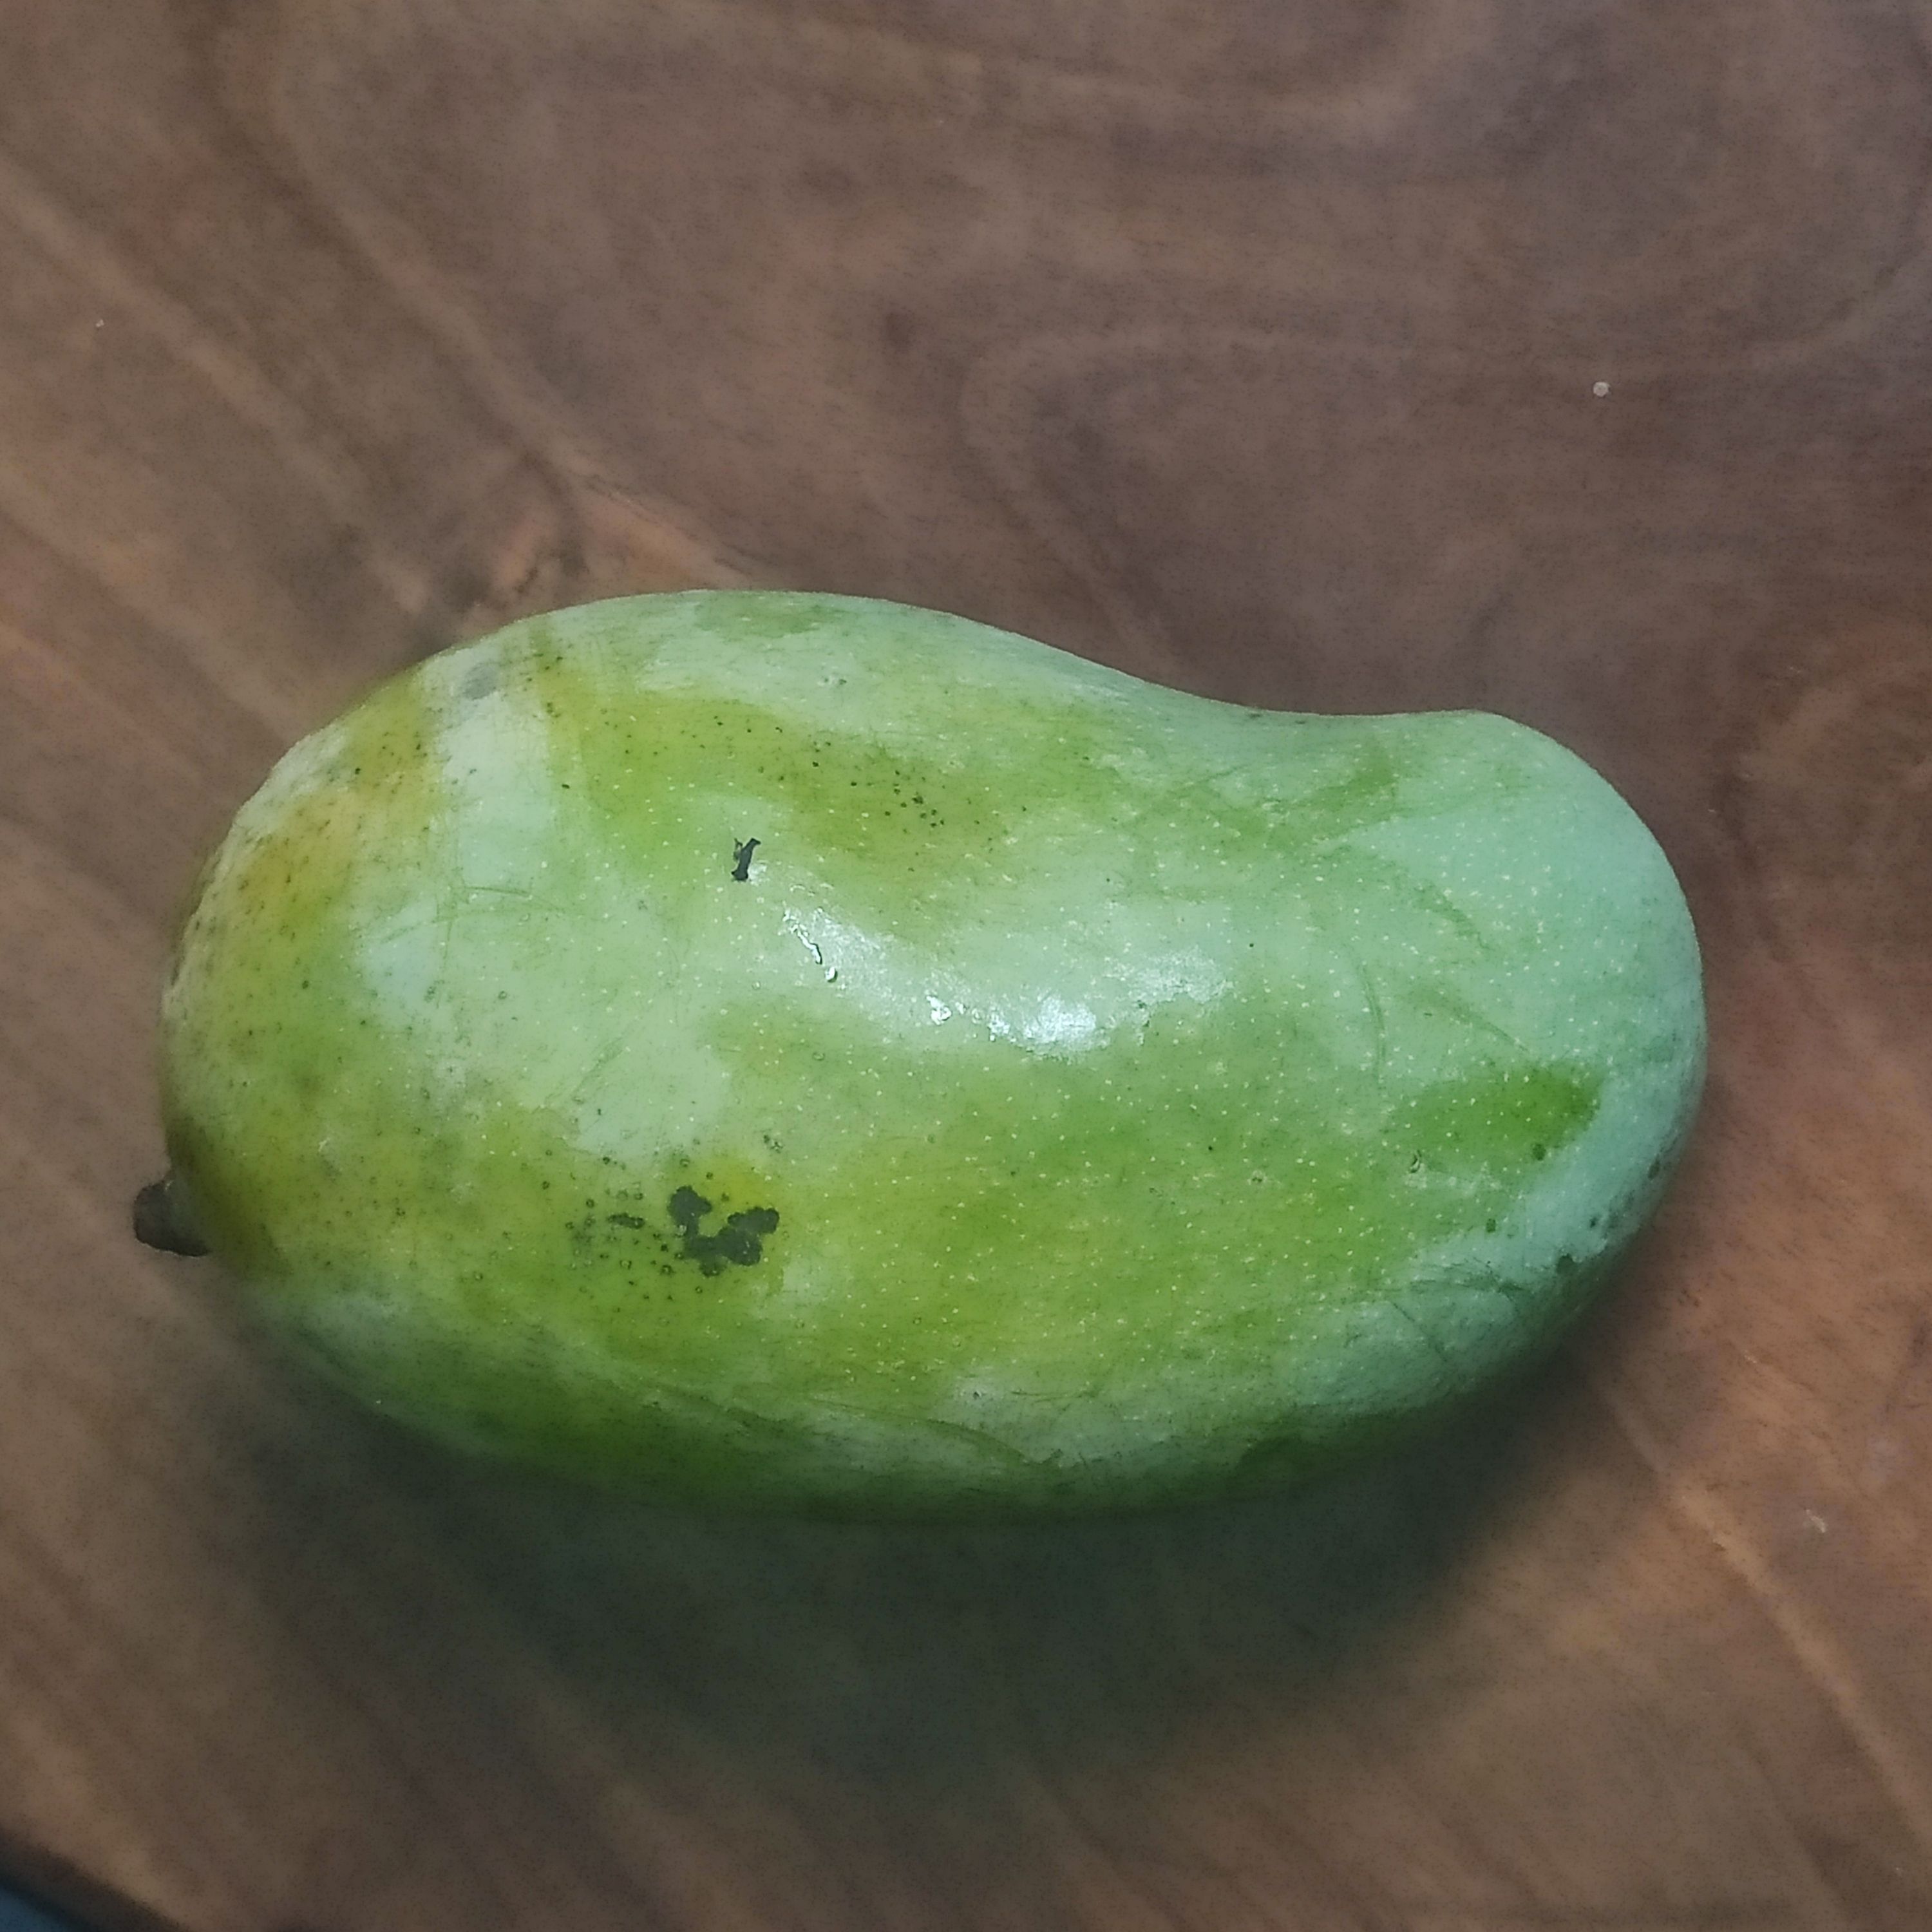
Fruit: mango
Grade: 1st-grade